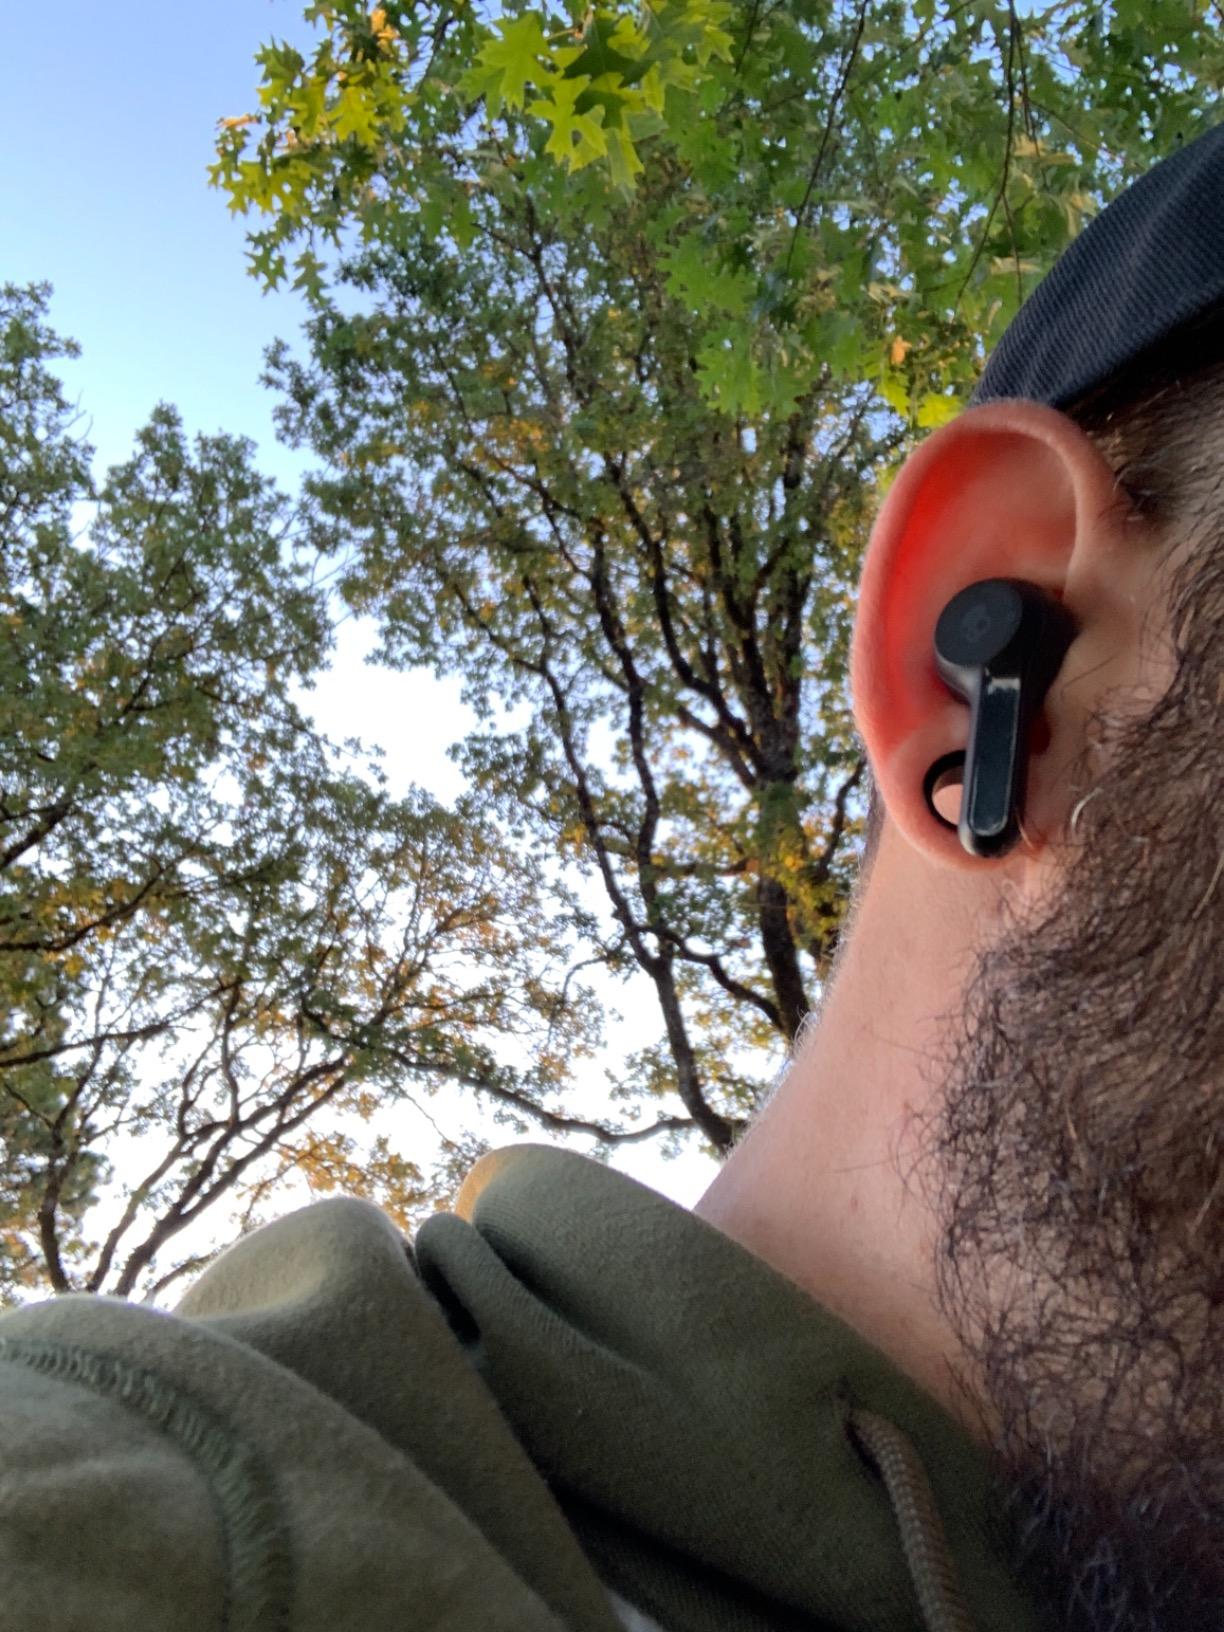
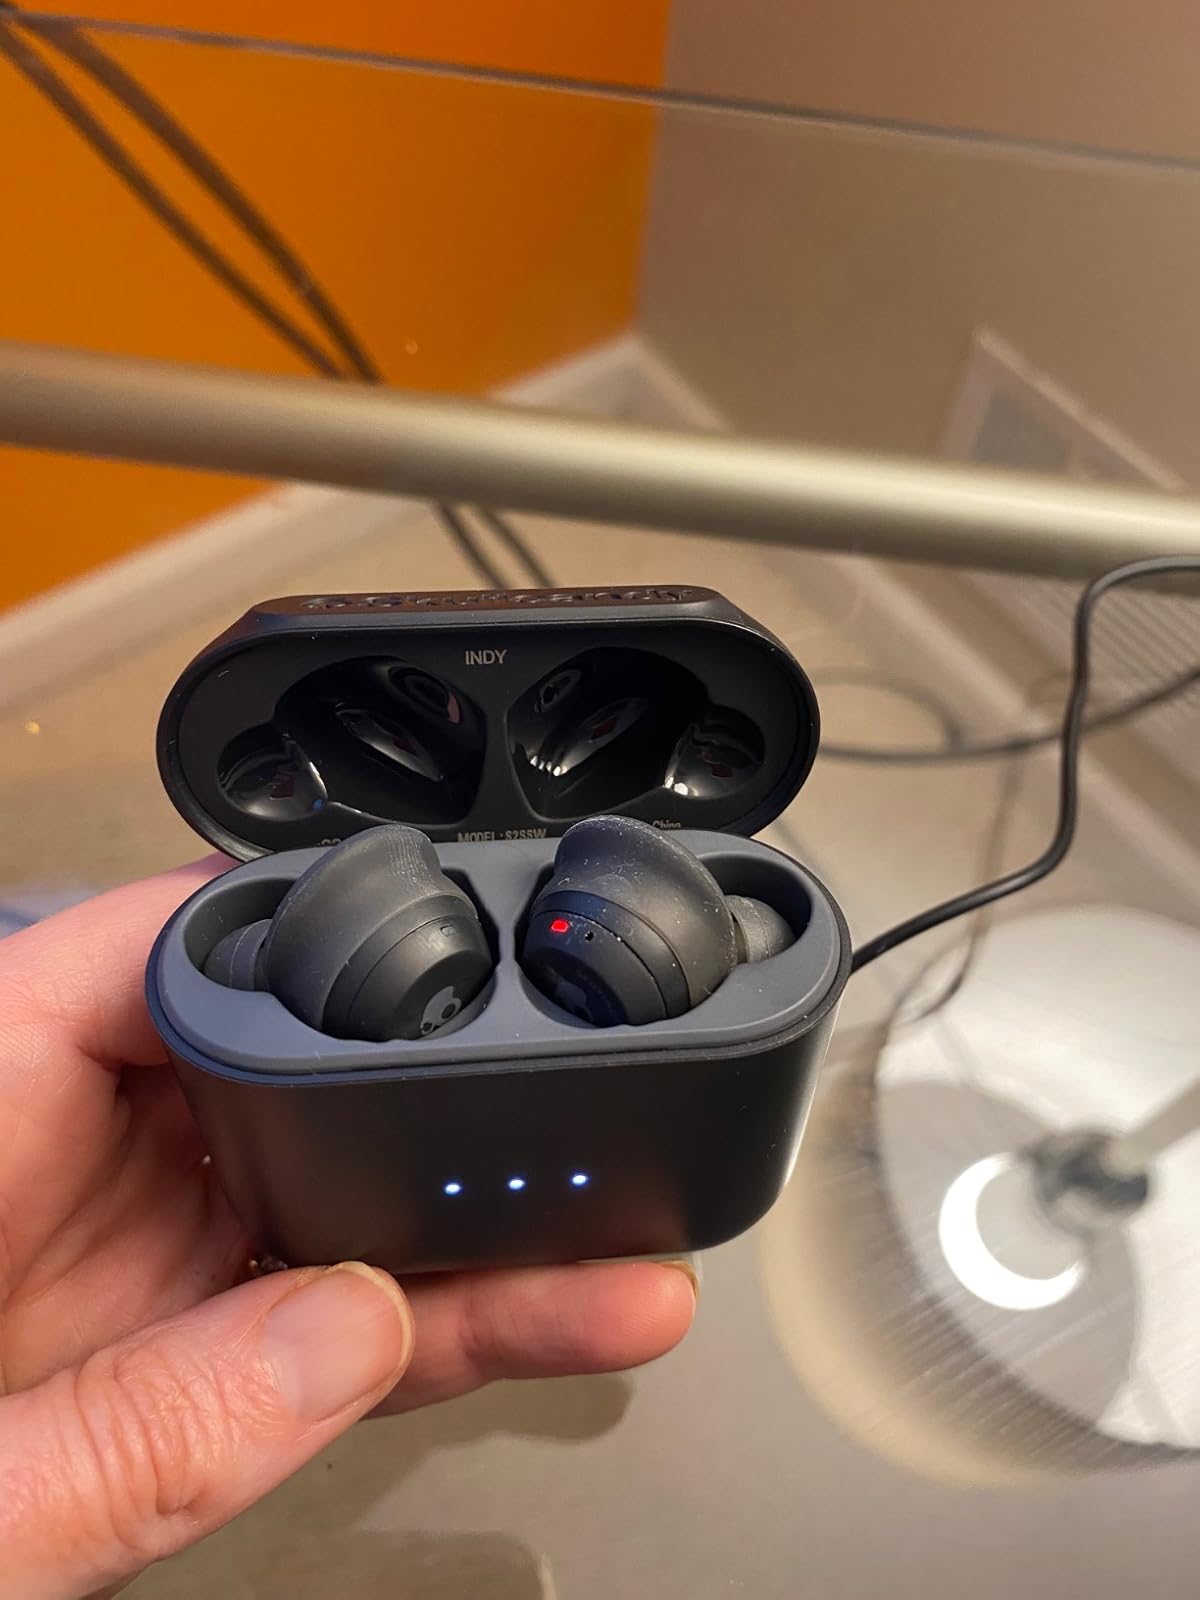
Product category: earbuds
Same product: yes